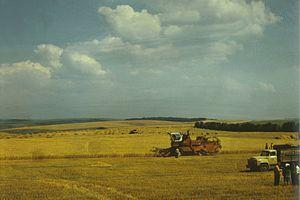
L'agriculture en Moldavie a comme le reste des activités économiques du pays subi une crise importante à la suite de la chute de l'URSS.